Akebäck Church

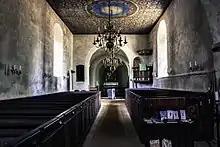
View of the interior towards the choir

Akebäck Church was constructed of plastered limestone and is, with the exception of the sacristy, a completely Romanesque church. Most of the building was done at the end of the 12th century, with the tower added during the mid-13th century. The church was inaugurated in 1149. Only the sacristy is considerably later, from 1931.